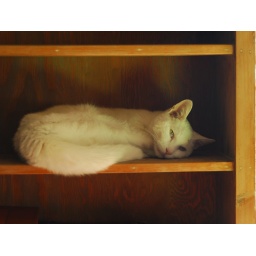
Albert very old and very sleepy, except when he hs running around like a wild white tornado. image_1337